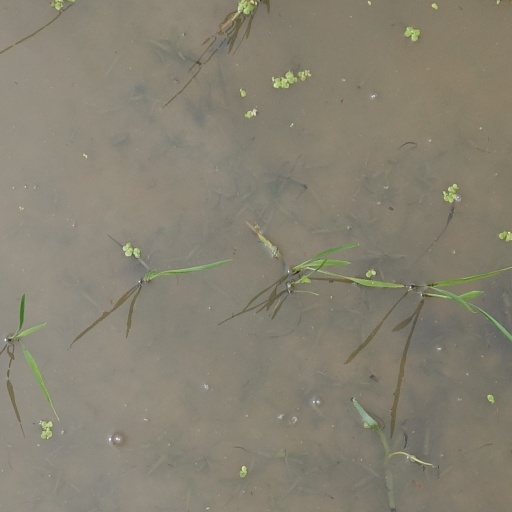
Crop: rice